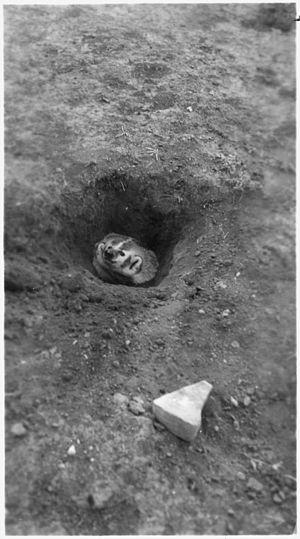
La Bête Norka est un conte traditionnel slave oriental, recueilli en Ukraine.